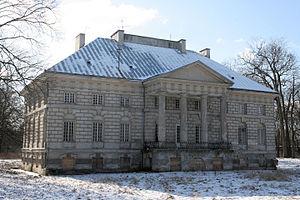
Młochów est un village polonais de la gmina de Nadarzyn dans la powiat de Pruszków de la voïvodie de Mazovie dans le centre-est de la Pologne.